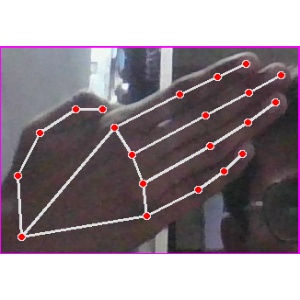
अक्षर: घ